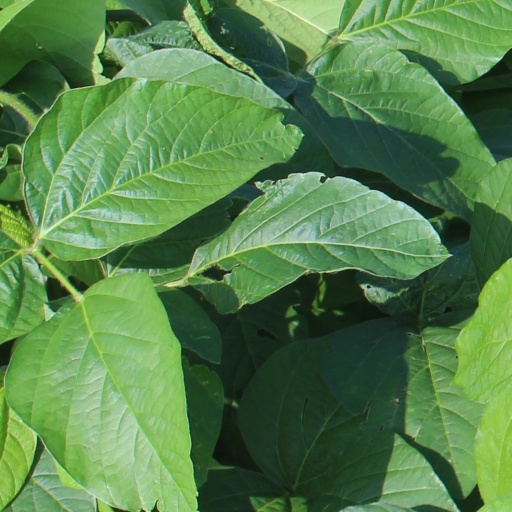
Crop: soybean